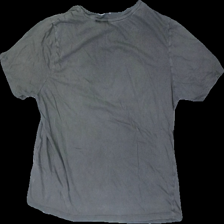
View: back
Type: T-shirt
Category: Ladies
Brand: H&M
Colors: Grey, Pink, Black, Multicolor
Material: 100% cotton
Pattern: Other
Cut: Regular, C-collar
Size: S
Season: All
Price range: <50
Recommended usage: Recycle
Comment: crooked seam, washed out